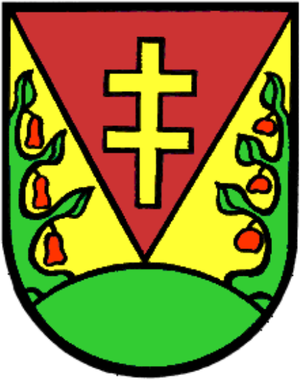
Wörterberg est une commune autrichienne du district de Güssing dans le Burgenland.